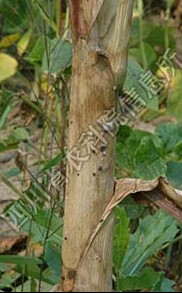
Plant: Ginger
Disease: ginger sheath blight